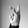
ASL letter: K